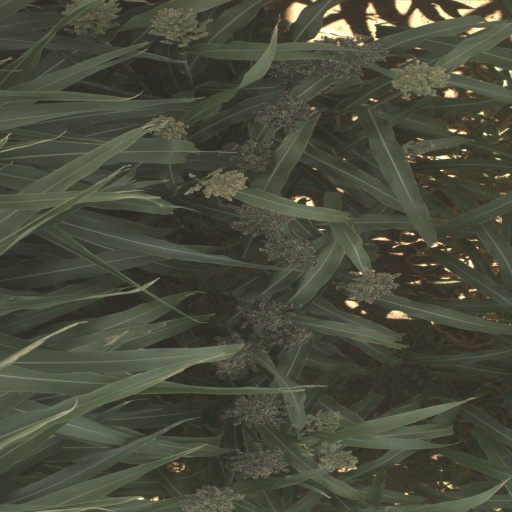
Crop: sorghum